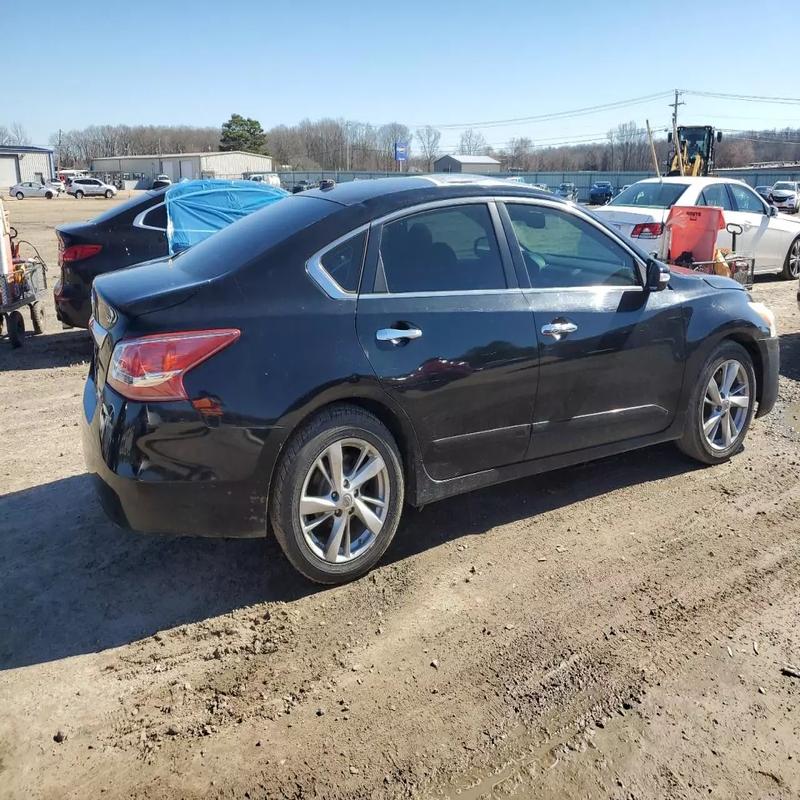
Aucun dommage détecté.
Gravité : aucun